Frustrated Lewis pair

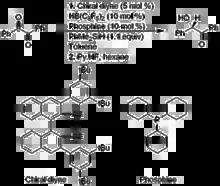
Asymmetric hydrosilylation of a diketone by an FLP

Metal free hydrogenation of unactivated internal alkynes to "cis"-alkenes is readily achieved using FLP-based catalysts. The condition for this reaction were relatively mild utilising 2 bar of H. In terms of mechanism, the alkyne material is first hydroborated and then the resulting vinylborane-based FLP can then activate dihydrogen. A protodeborylation step releases the "cis"-alkene product, which is obtained due to the "syn"-hydroborylation process, and regenerating the catalyst. While active for alkyne hydrogenation the FLP-based catalysts do not however facilitate the hydrogenation of alkenes to alkanes.